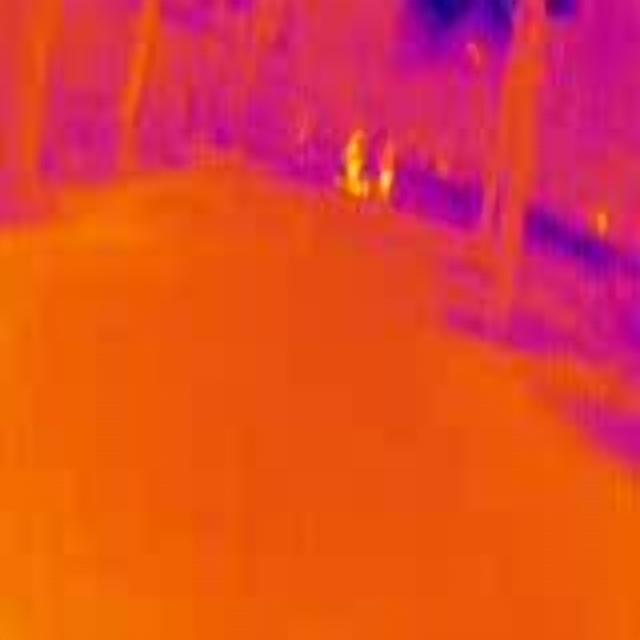
Detected objects:
label: person
label: person